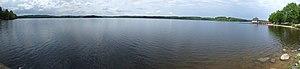
Lac des Settons, Bourgogne, FRANCE
Le Retour des Capucins est le deuxième album de la série de bande dessinée Une aventure de Jacques Gipar de Thierry Dubois et Jean-Luc Delvaux. Il fut publié en juin 2011 aux Éditions Paquet, dans la collection Calandre.
Le lac des Settons est un lac artificiel de 366 hectares, alimenté principalement par les eaux de la Cure, et situé au cœur du parc naturel régional du Morvan dans la Nièvre. Le lac des Settons se situe au sud de la ville de Montsauche-les-Settons. Il fait partie des Grands lacs du Morvan.